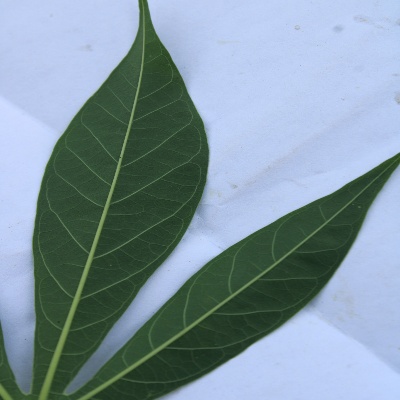
Crop: Cassava
Condition: healthy